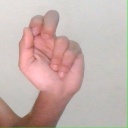
अक्षर: ढ